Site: brandenburg
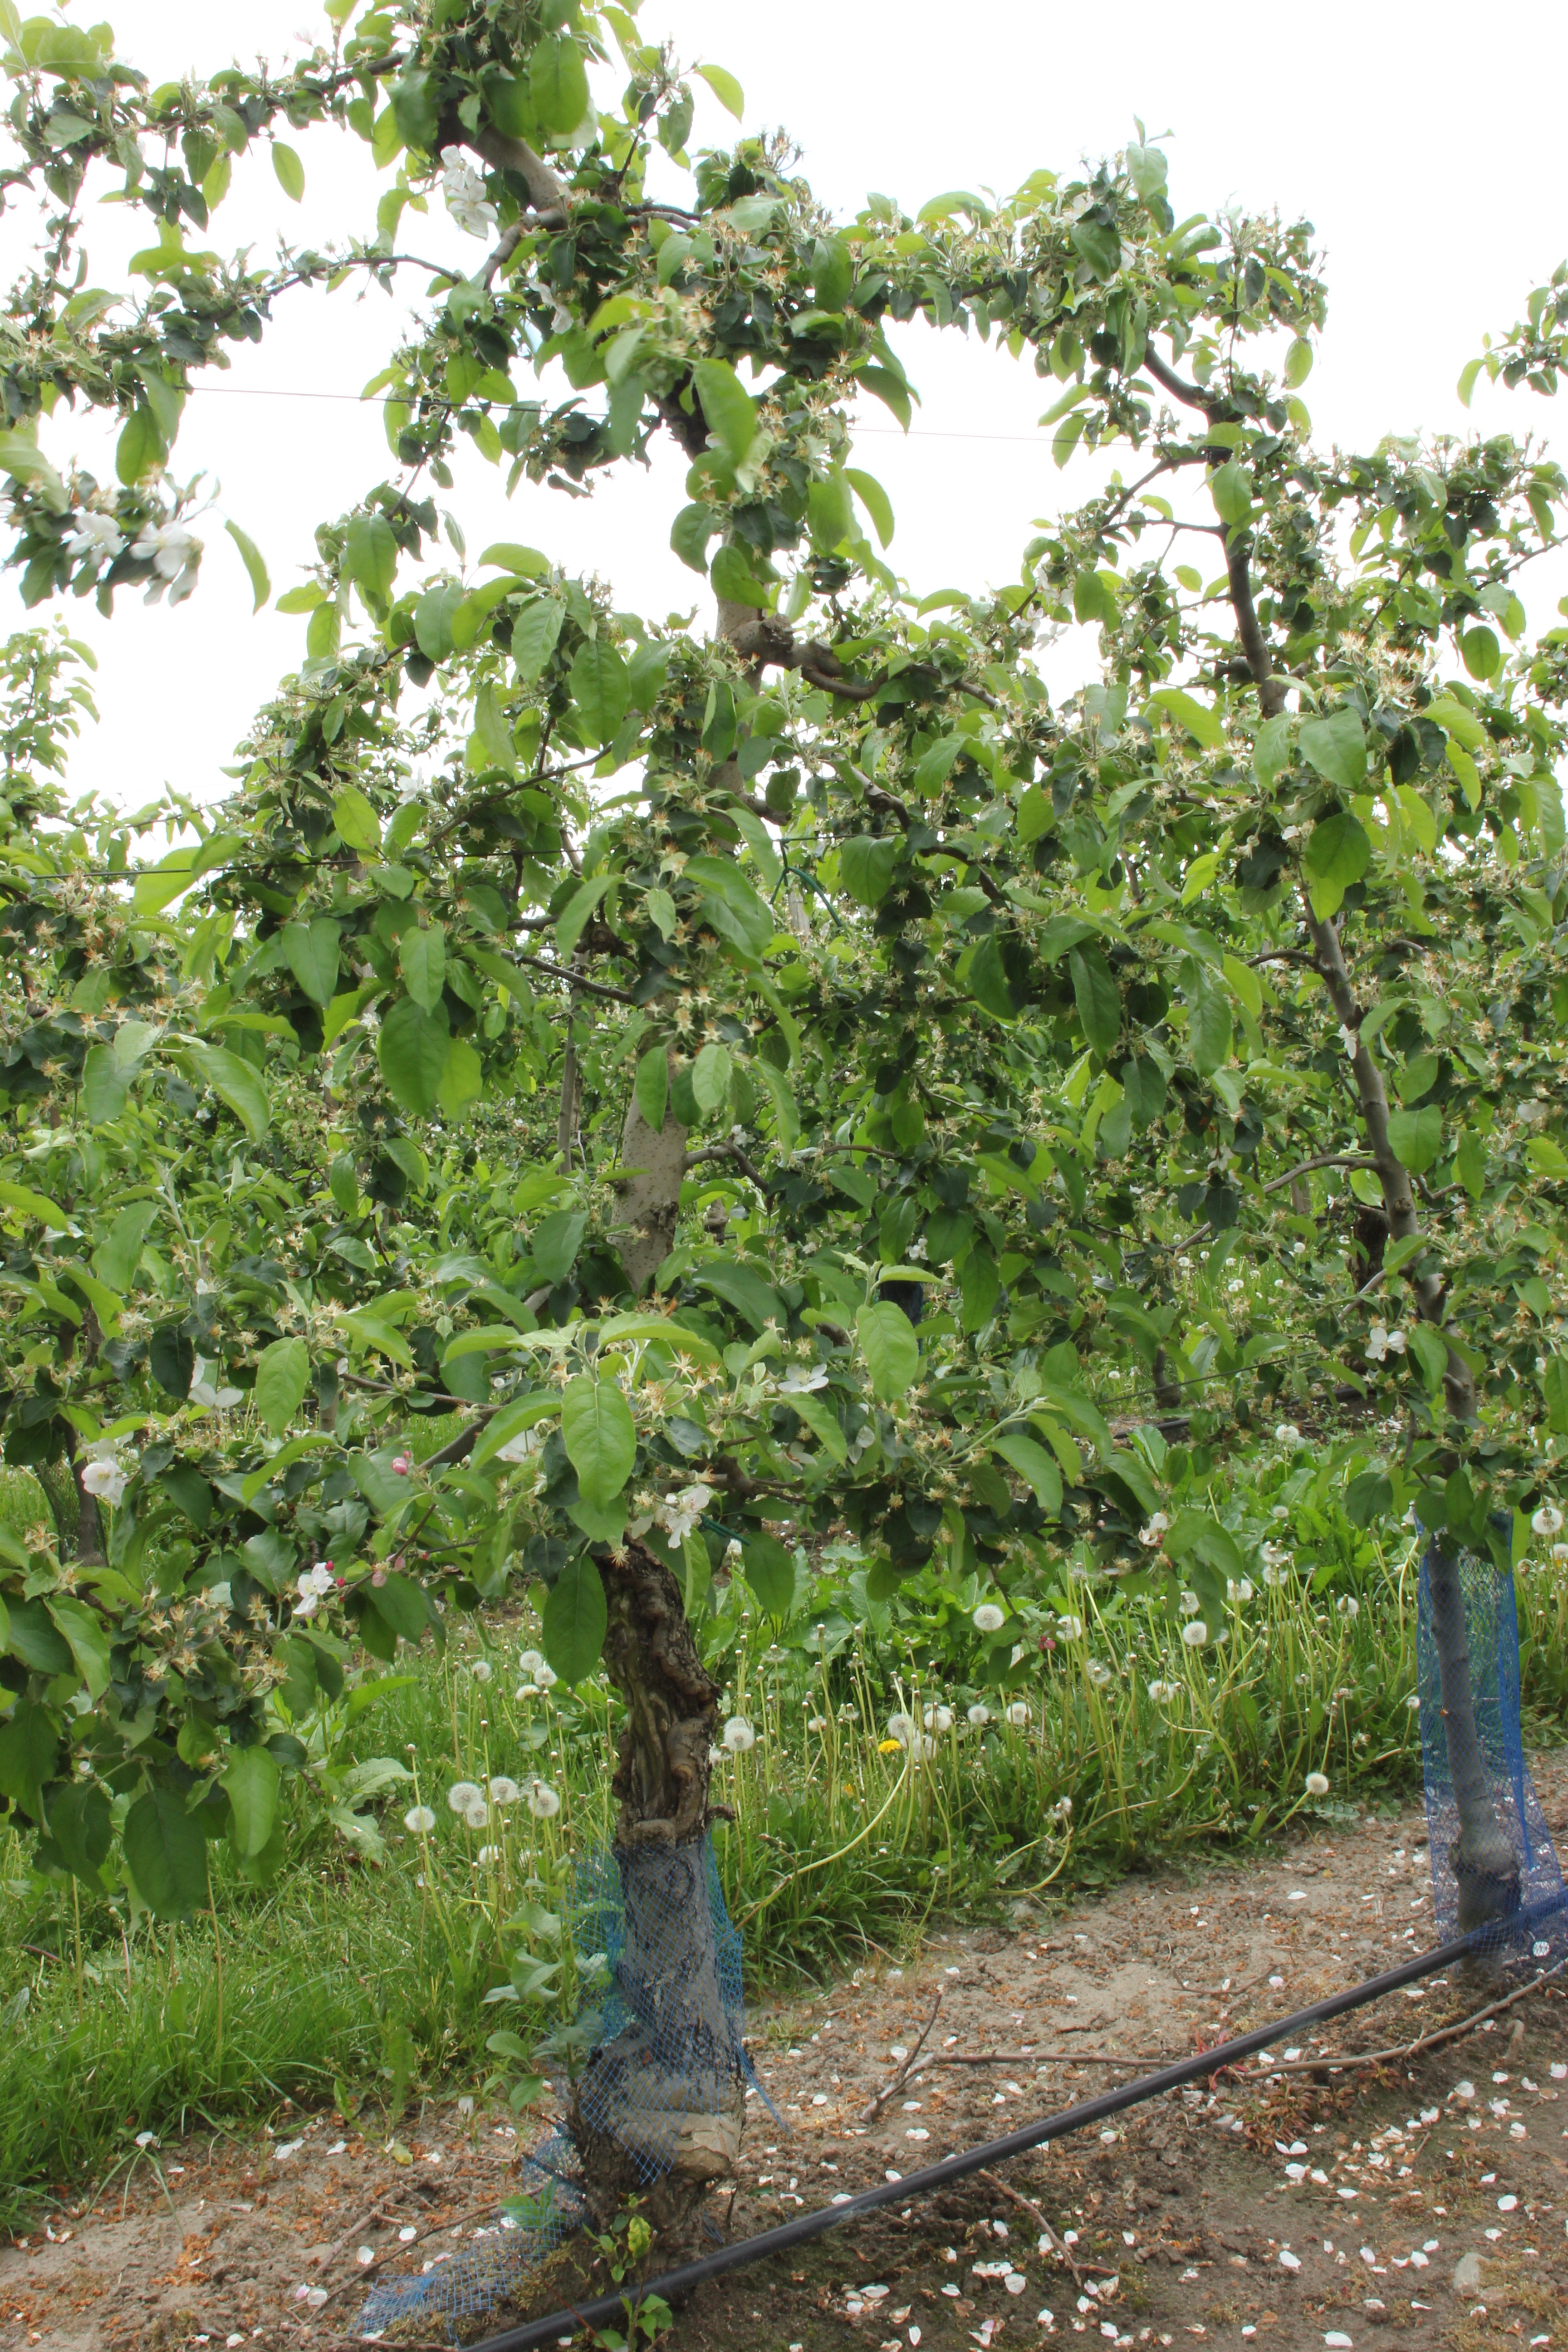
Growth stage (BBCH 67): Flowering